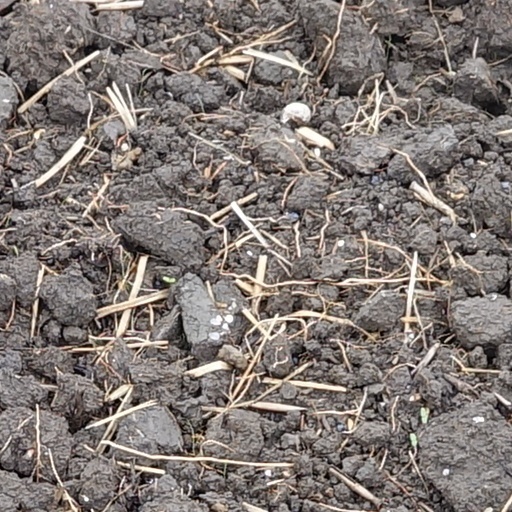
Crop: wheat